Spanish battleship Pelayo

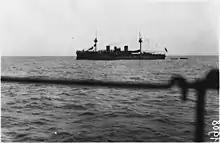
"Pelayo" in the harbor at Tangier on 24 May 1916.

"Pelayo" was originally intended to be the first of a new class of battleships, but a crisis with the German Empire in the Caroline Islands in 1890 led to the cancellation of these plans and the diversion of funds to the construction of the armored cruisers. "Pelayo" was viewed as too slow and having too little steaming endurance for colonial service; moreover, battleship designers abandoned the barbette ship concept in the 1890s, and she ended up as the only member of her class.